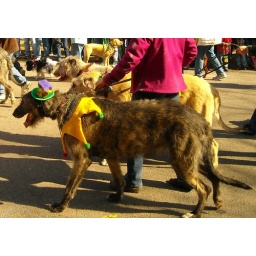
big dog in tiny Mardi Gras hat